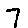
Label: 7